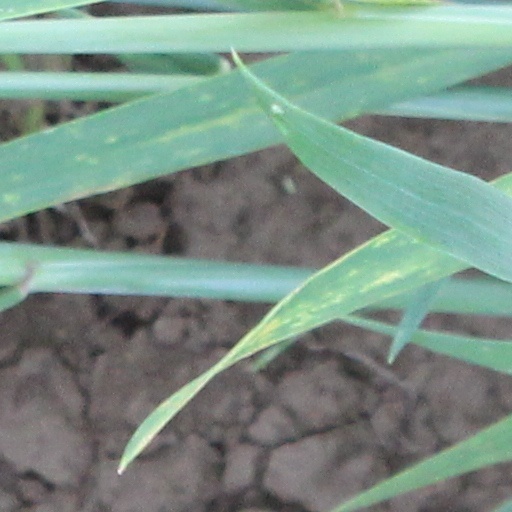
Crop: wheat